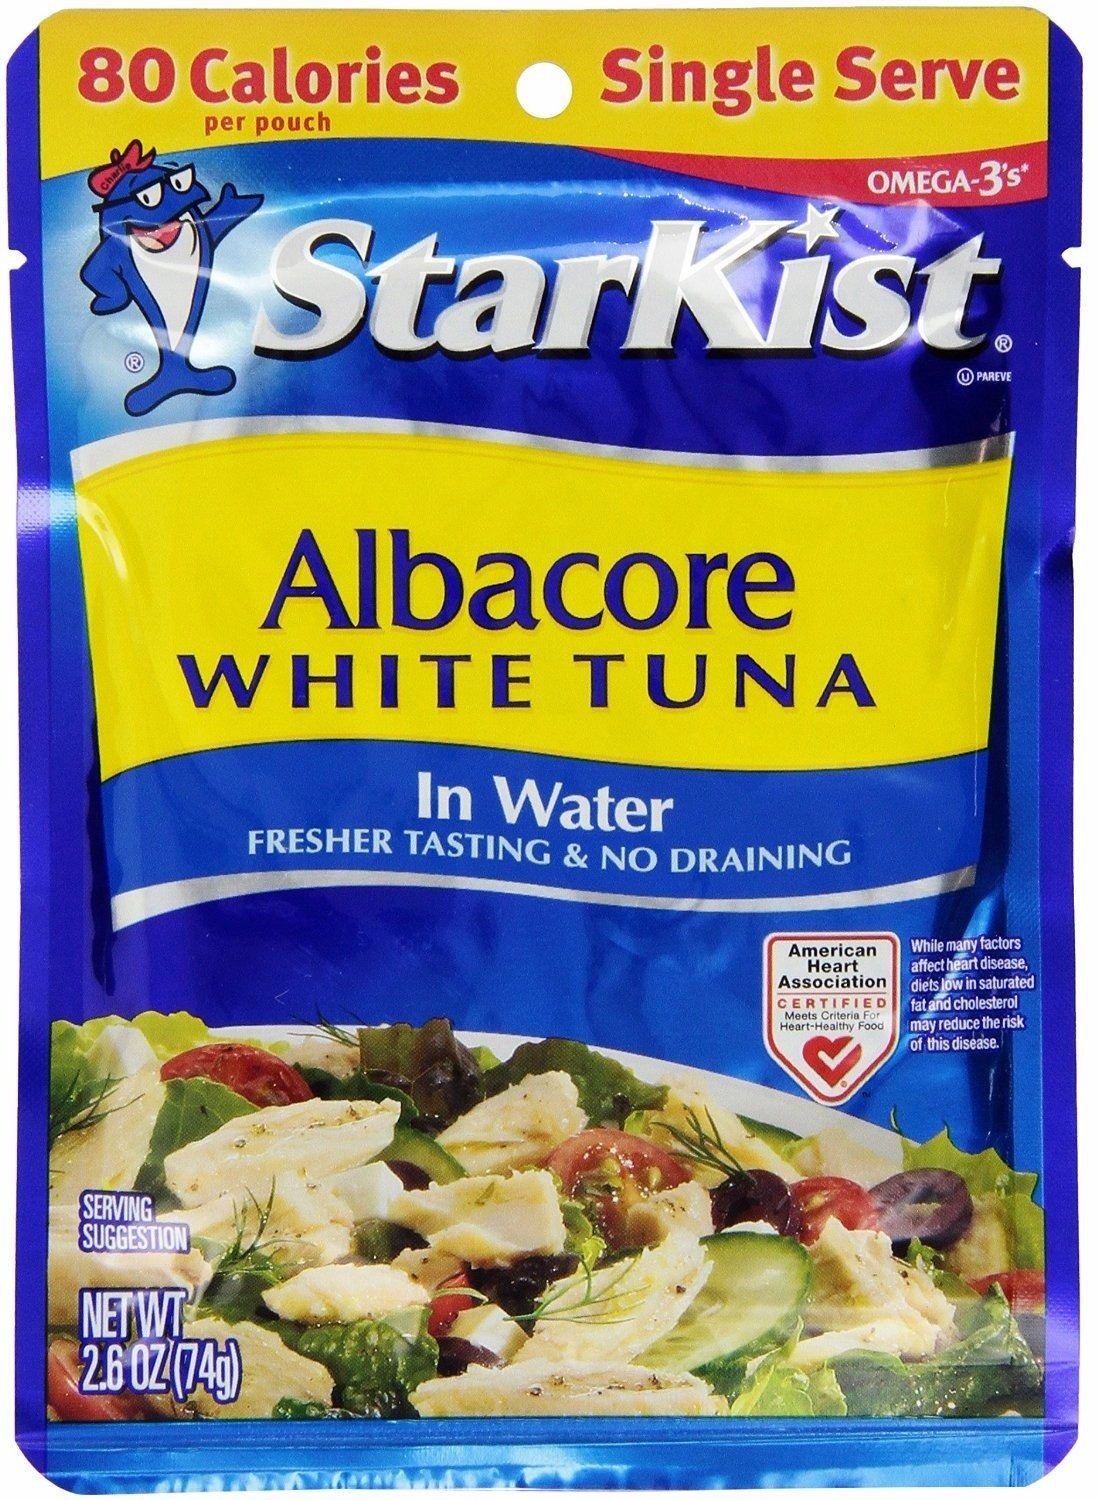
Item Name: StarKist Albacore White Tuna in Water, 2.6-Ounce Pouch (Pack of 10)
Bullet Point 1: Albacore’s Mild Flavor and Firmer Texture, Hand Packed in a StarKist Flavor Fresh Pouch
Bullet Point 2: High in Omega-3's, High in Protein, No Messy Draining
Bullet Point 3: Delicious in Salads, Pasta, Tacos, Wraps, Sandwiches, on Crackers for a Quick Snack or Straight Out of the Pouch
Bullet Point 4: Under 100 Calories Per Single Serve Flavor Fresh Pouch; Dolphin Safe; Kosher
Bullet Point 5: Meets American Heart Association Criteria for Heart-Healthy Food
Product Description: Albacore’s mild flavor and firmer texture, hand packed in our Flavor Fresh Pouch, make it a great option for salads, pasta dishes or as a substitute for chicken in your favorite recipe. Because it’s no drain, you can even eat it right out of the pouch! Delicious tasting tuna you can really tear into! StarKist 2.6 oz Albacore Tuna in Water contains 160mg per serving of EPA and DHA Omega-3's combined, which is 100% of the 160mg Daily Value for a combination of EPA and DHA.
Value: nan
Unit: None

Price: 13.595